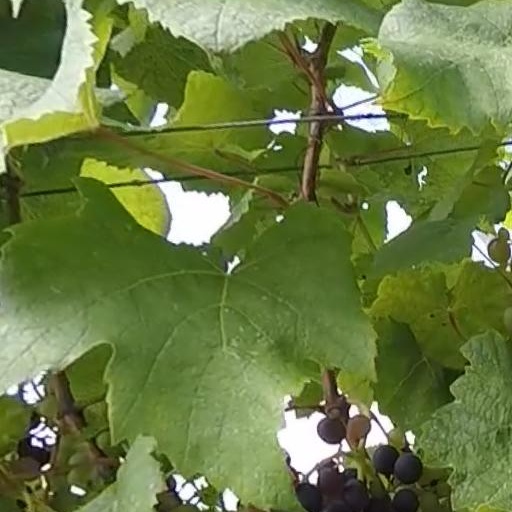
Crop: grape